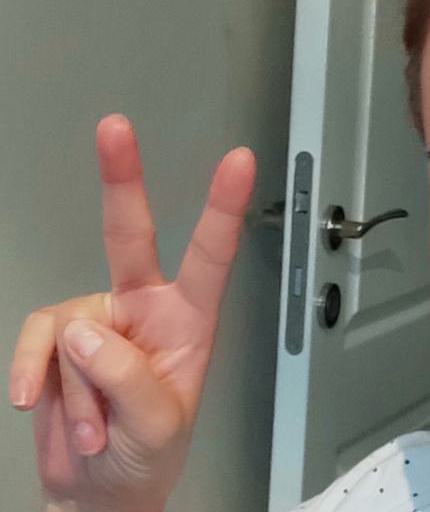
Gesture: peace